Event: Nepal Earthquake
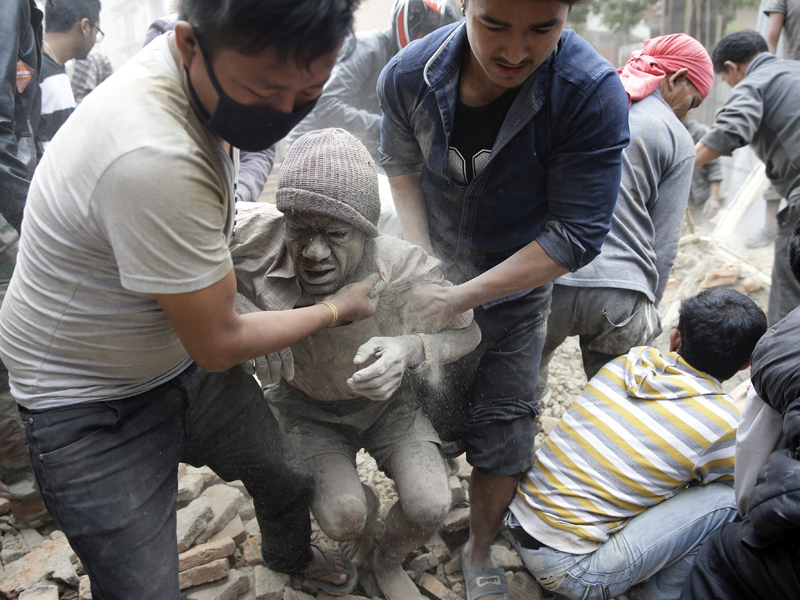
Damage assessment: damage